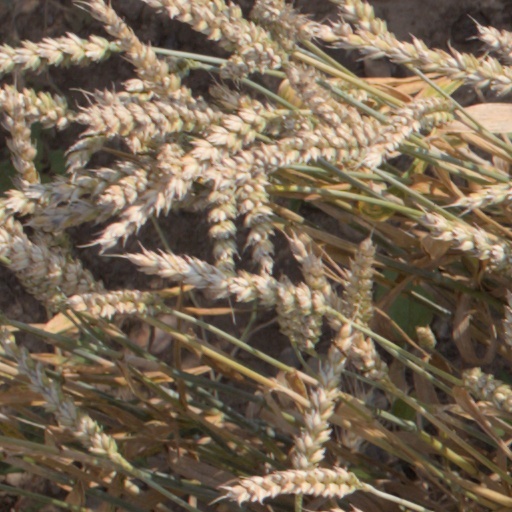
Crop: wheat